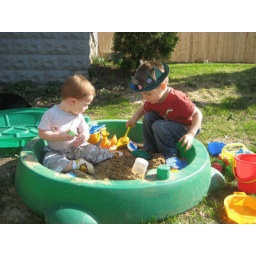
Playing in the sand box